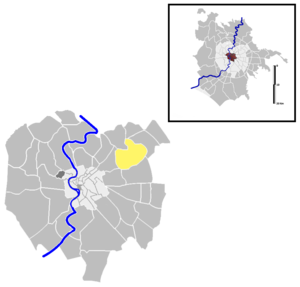
Pietralata est un quartiere situé au nord-est de Rome en Italie. Il est désigné dans la nomenclature administrative par Q.XXI et fait partie du Municipio IV. Sa population est de 36 752 habitants répartis sur une superficie de 5,9655 km².